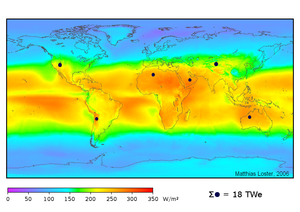
Solenergi
Hvis solceller med en virkningsgrad på 8% dækkede de sorte små cirkelskiver på jorden, kunne hele jorden energibehov dækkes. Dog kræver det, at man kan gemme energien til om natten – eller sende energien til den side af jorden der er i skygge.